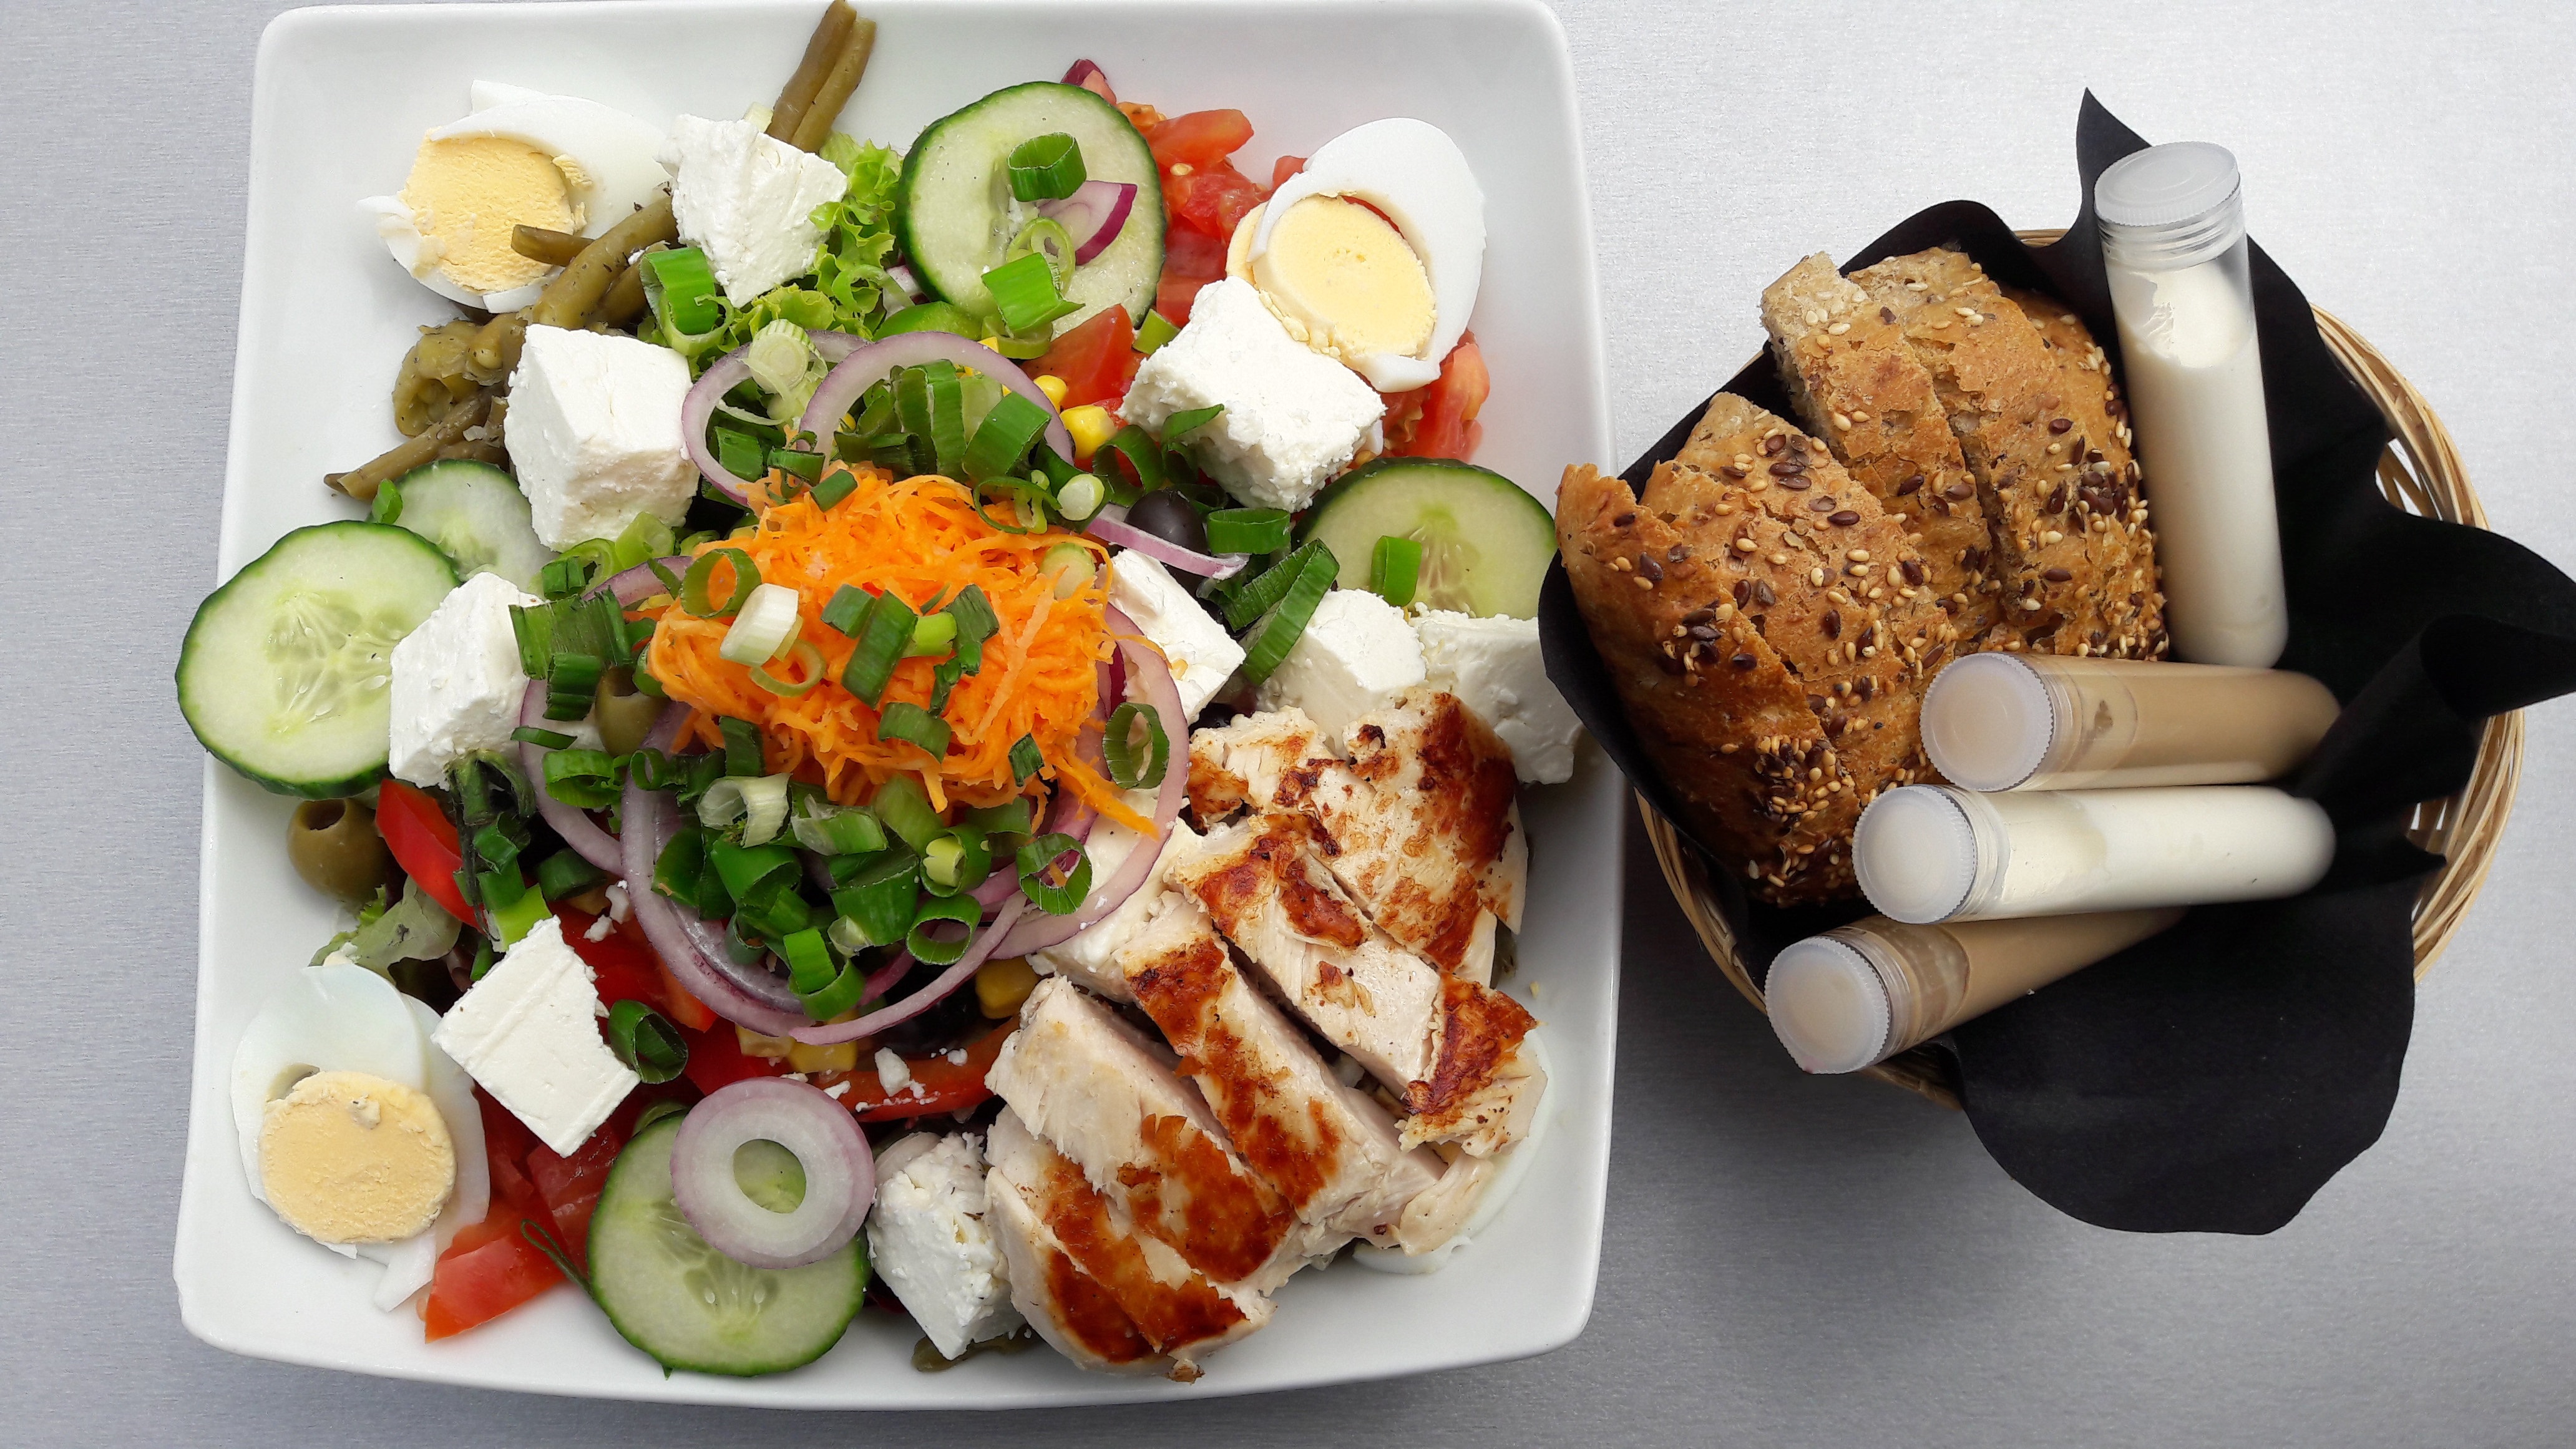
dish, meal, food, salad, produce, seafood, gourmet, healthy, eat, meat, lunch, cuisine, delicious, asian food, nutrition, vegetables, court, vitamins, enjoy, benefit from, hors d oeuvre